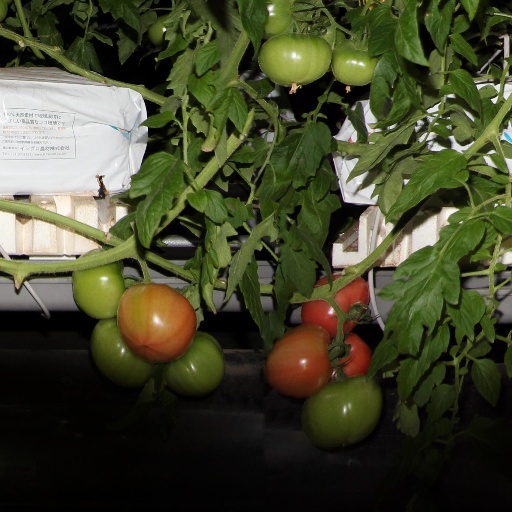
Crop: tomato